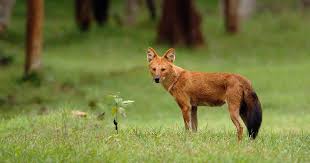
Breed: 209-n000043-dhole